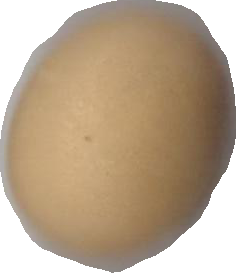
Variety: Dega